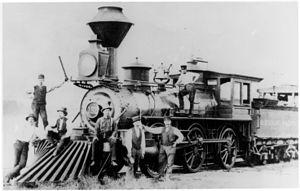
Le Missouri Pacific Railroad, aussi connu sous le nom de MoPac, était un des premiers chemins de fer des États-Unis à s'installer à l'ouest du fleuve Mississippi. Le MoPac était un chemin de fer américain de classe I qui se développa à partir de douzaines de prédécesseurs et de fusions, incluant le St. Louis, Iron Mountain and Southern Railway, le Texas and Pacific Railway, le Chicago and Eastern Illinois Railroad, le St. Louis, Brownsville and Mexico Railway, le Kansas, Oklahoma and Gulf Railway, le Midland Valley Railroad, le Gulf Coast Lines, l'International-Great Northern Railroad, le New Orleans, Texas and Mexico Railroad, le Missouri-Illinois Railroad, ainsi que le petit Central Branch Railway, et de joint ventures comme l'Alton and Southern Railroad.